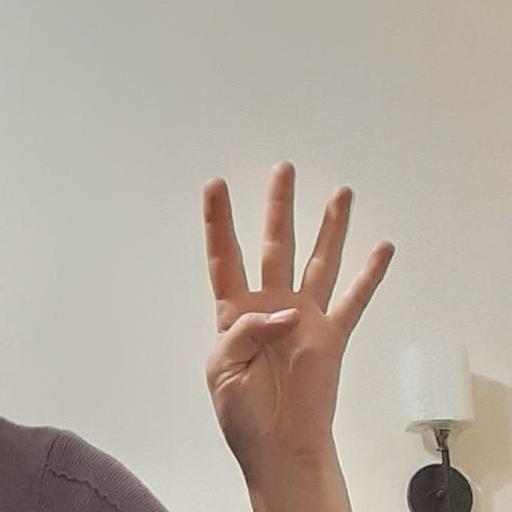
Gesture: four